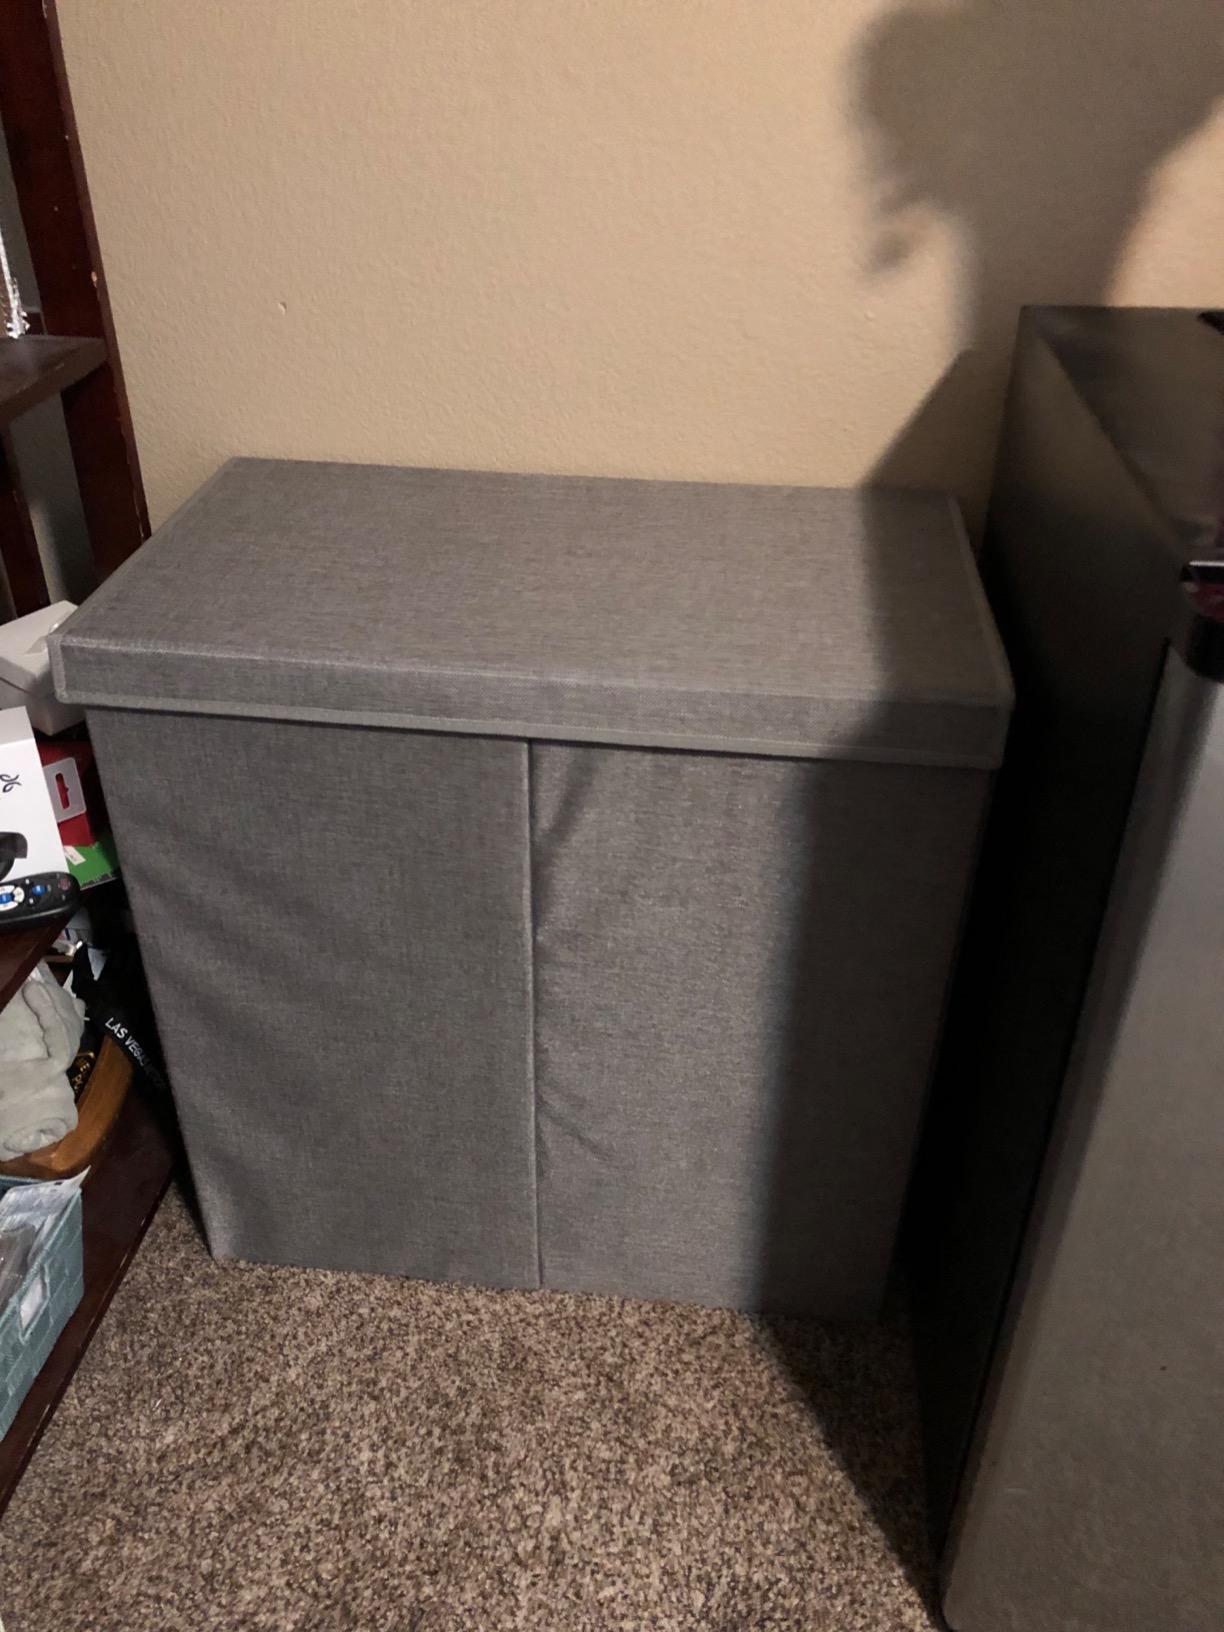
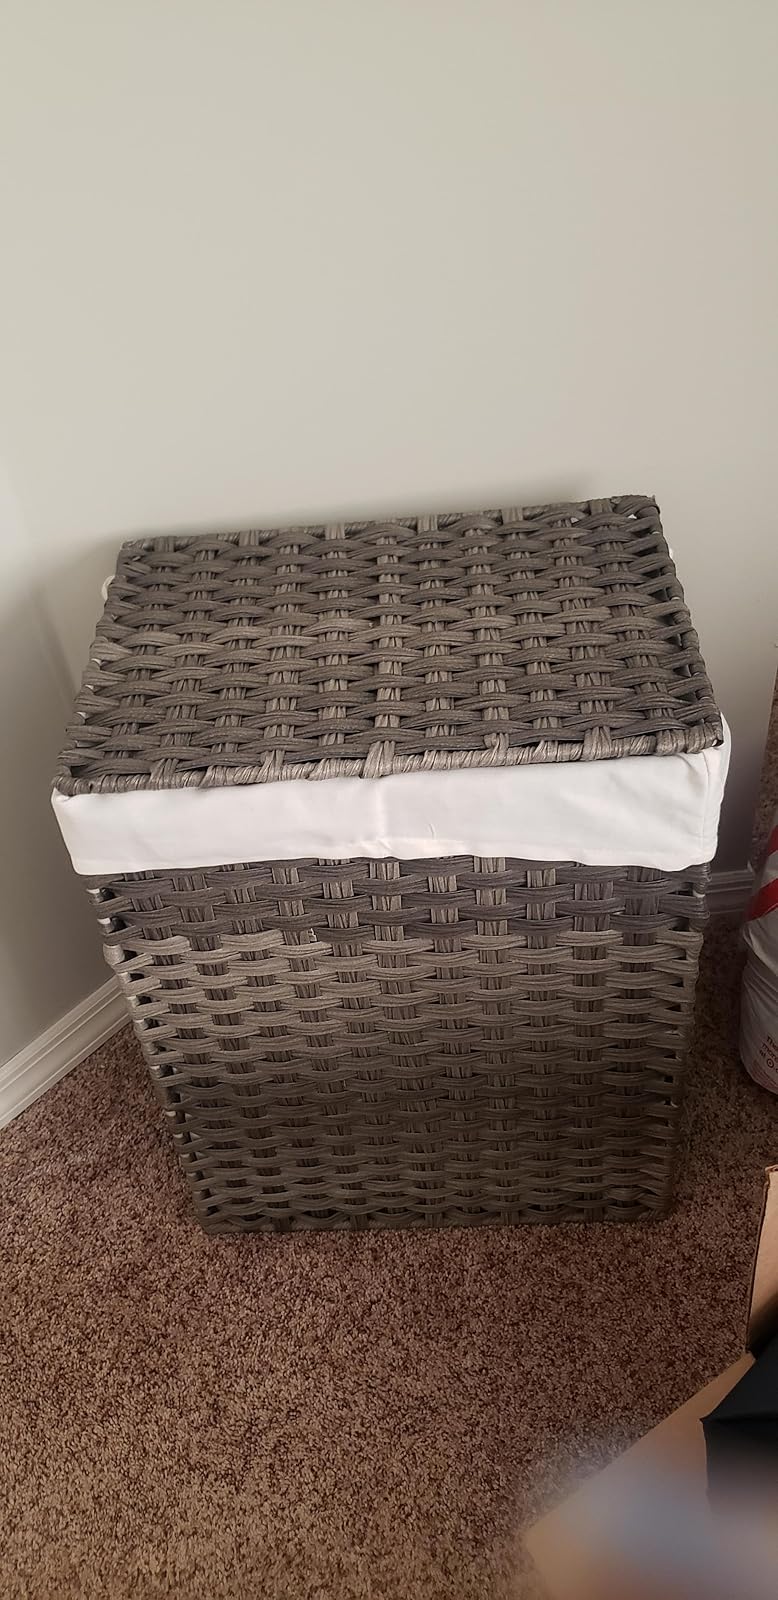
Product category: items_hamper
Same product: no